Under Milk Wood

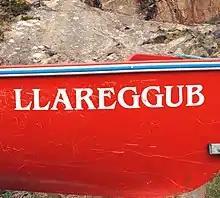
A boat bearing the name of the fictional location of "Under Milk Wood"

In 1931, the 17-year-old Thomas created a piece for the Swansea Grammar School magazine that included a conversation of "Milk Wood" stylings, between Mussolini and Wife, similar to those between Mrs. Ogmore-Pritchard and her two husbands that would later be found in "Under Milk Wood".